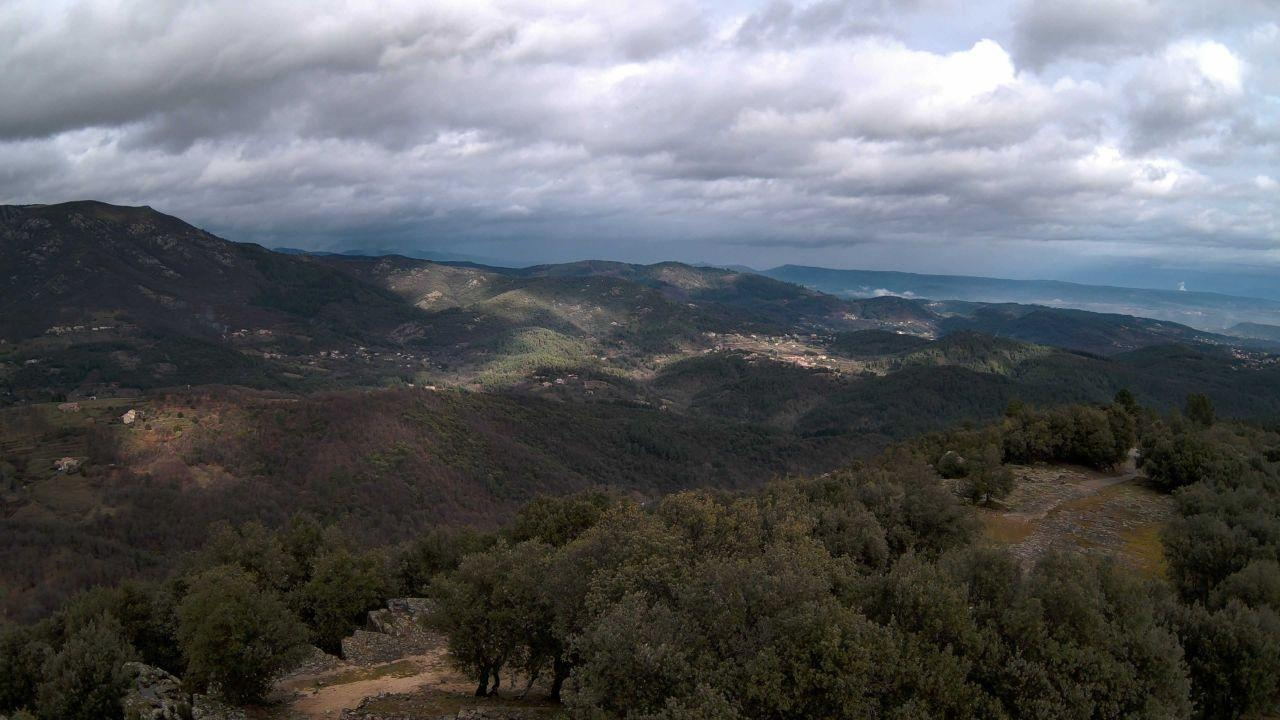
Fire: no
Smoke: yes